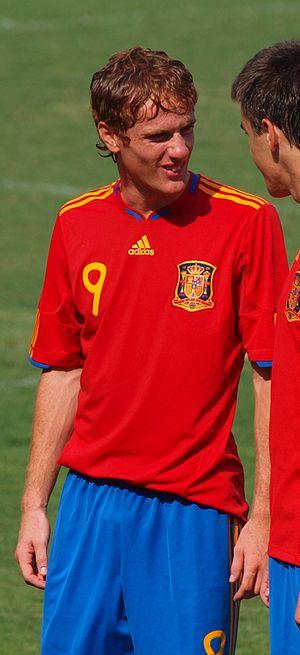
Alejandro Fernández Iglesias, surnommé Álex, est un footballeur espagnol qui joue actuellement au Cadix CF au poste de milieu de terrain. Son grand frère, Nacho, est lui aussi footballeur professionnel.